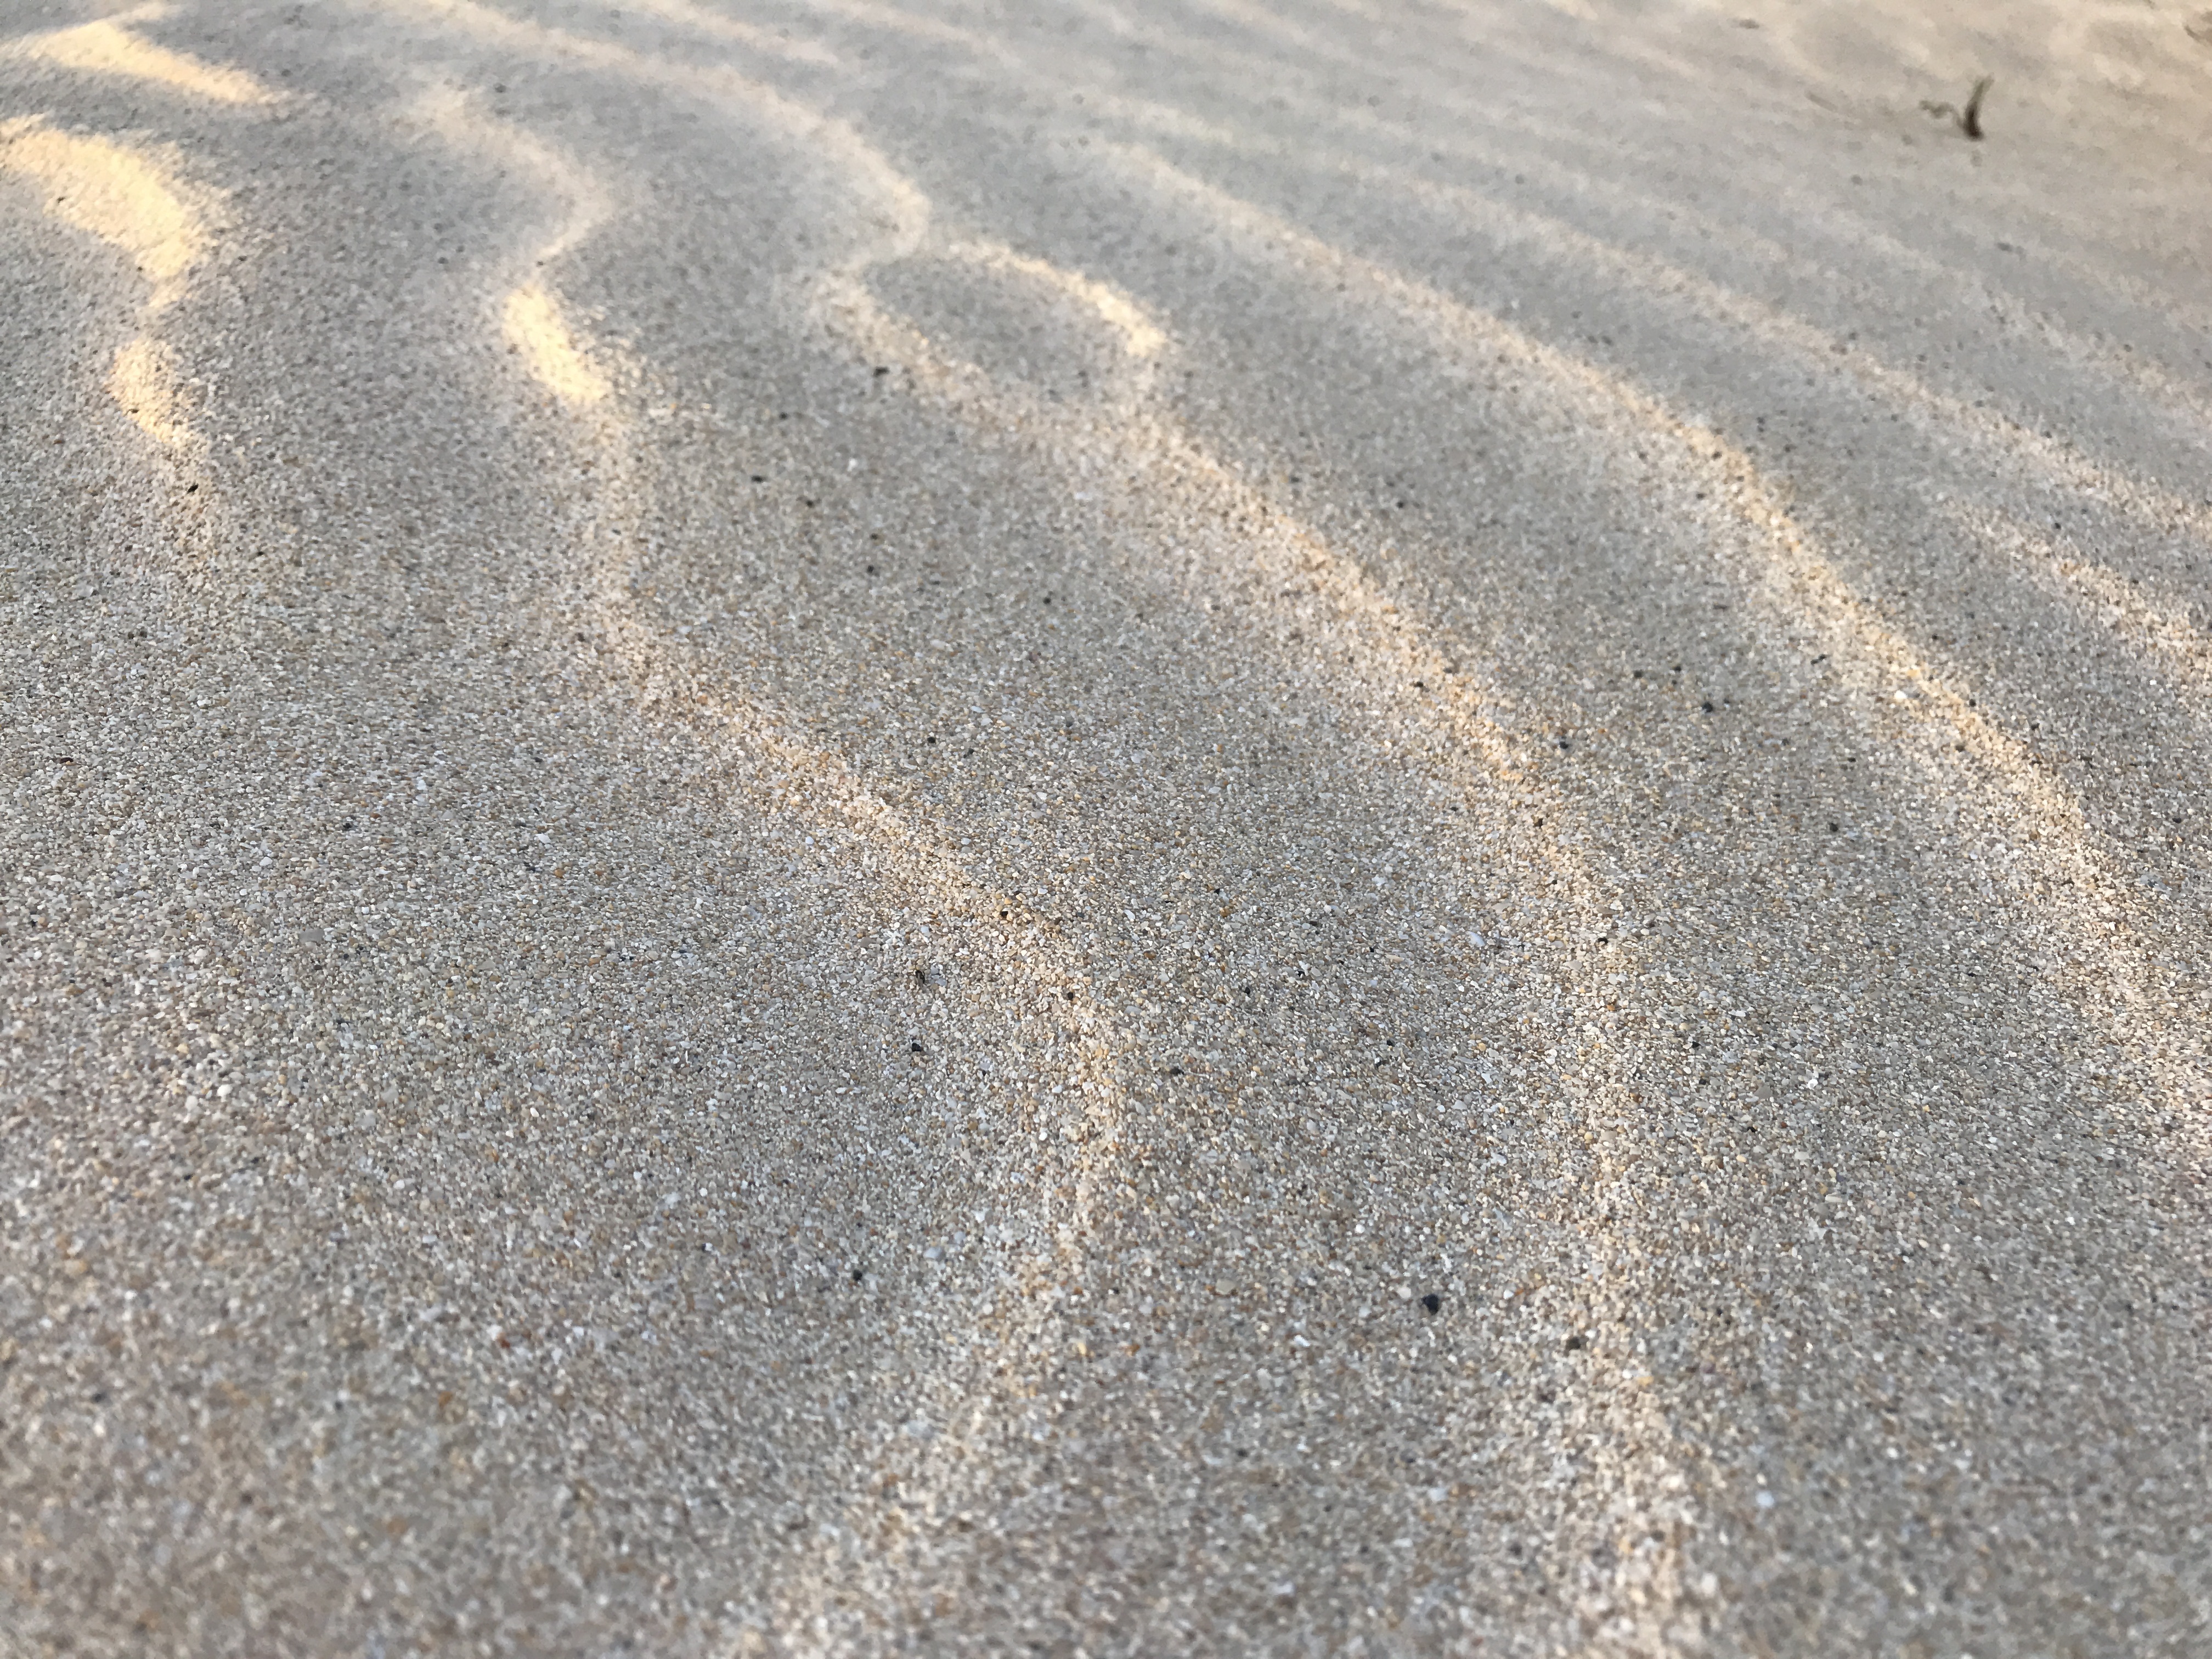
outdoor, sand, wilderness, sunset, road, white, sunlight, desert, dune, wave, asphalt, travel, desolate, dry, clear, pattern, line, shadow, soil, heat, material, white sand, national, gravel, ripples, bright, new, flooring, road surface, rippled, sanddune, sandpile